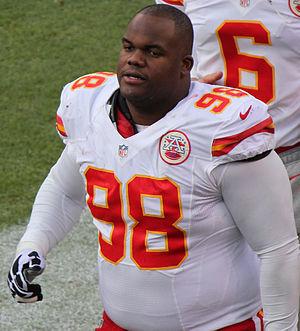
Anthony Terrell Toribio est un joueur américain de football américain. Il joue actuellement avec les Chiefs de Kansas City.